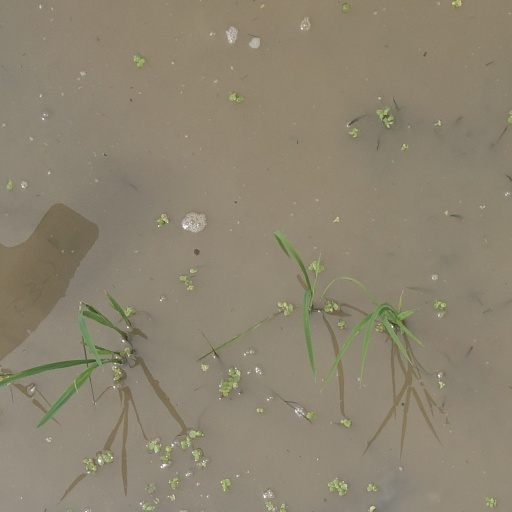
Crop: rice